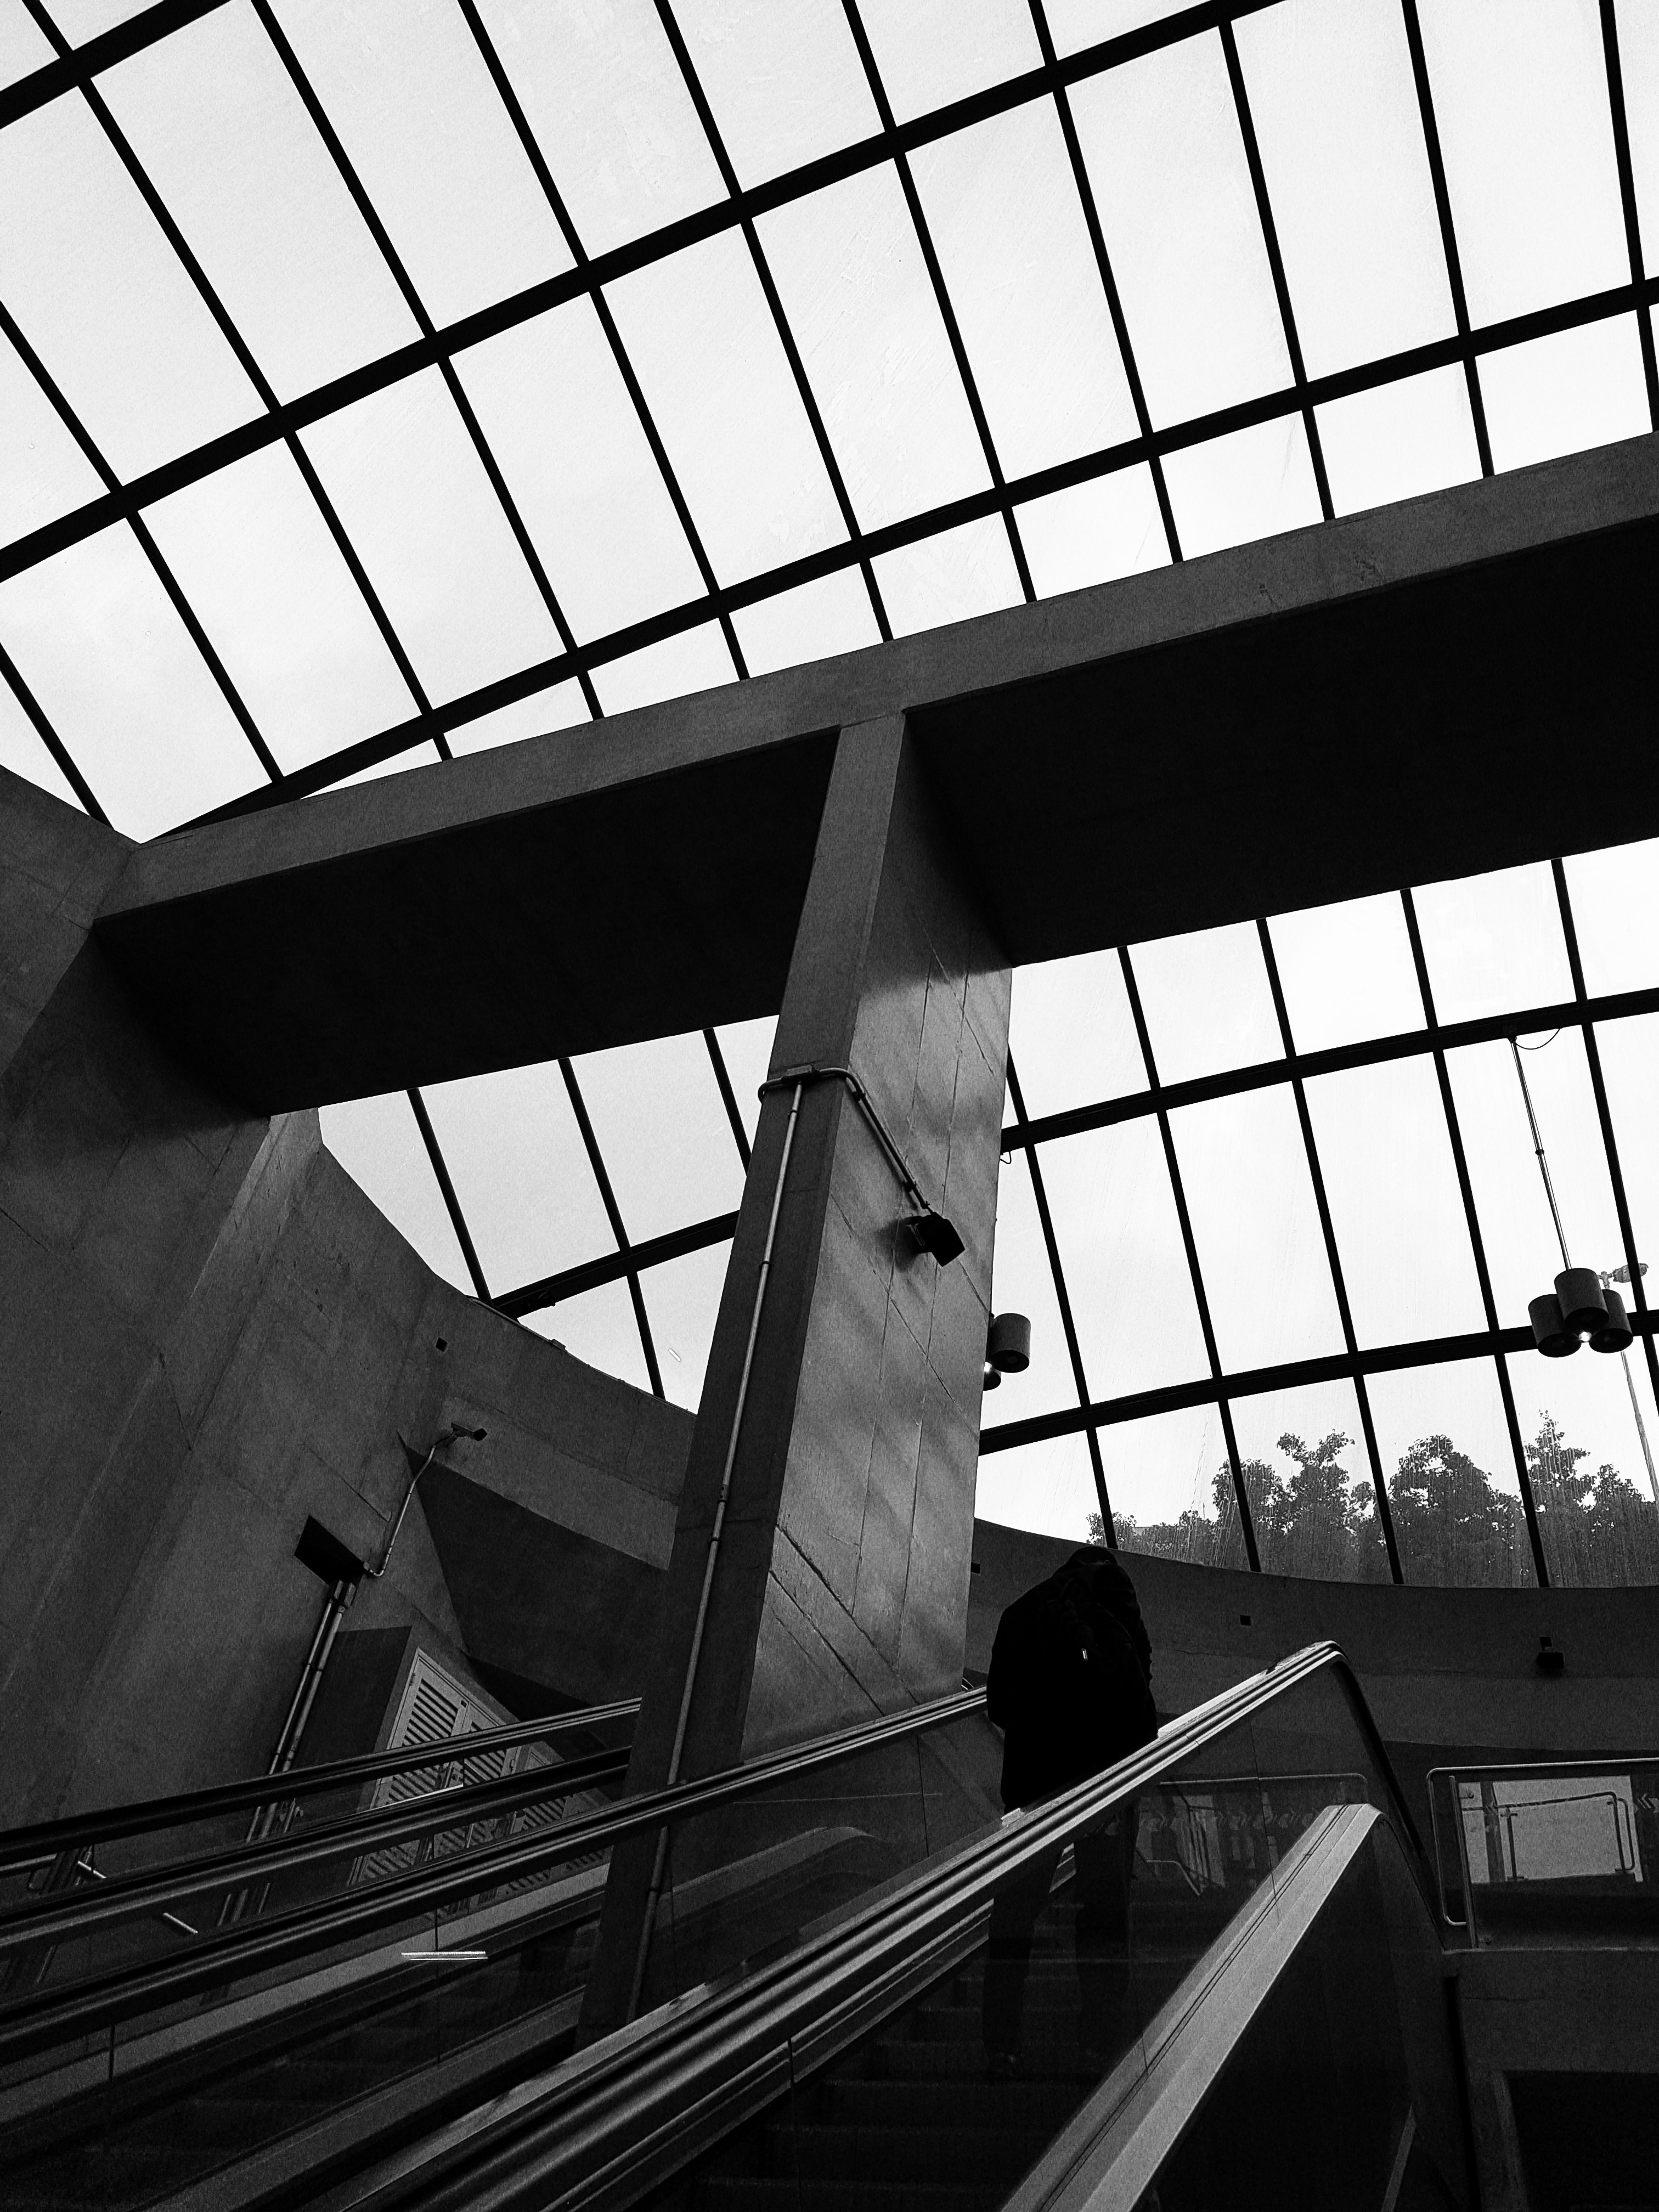
black, black and white, architecture, daylighting, monochrome, monochrome photography, light, daytime, window, line, photography, glass, building, stock photography, roof, shadow, style, symmetry, city